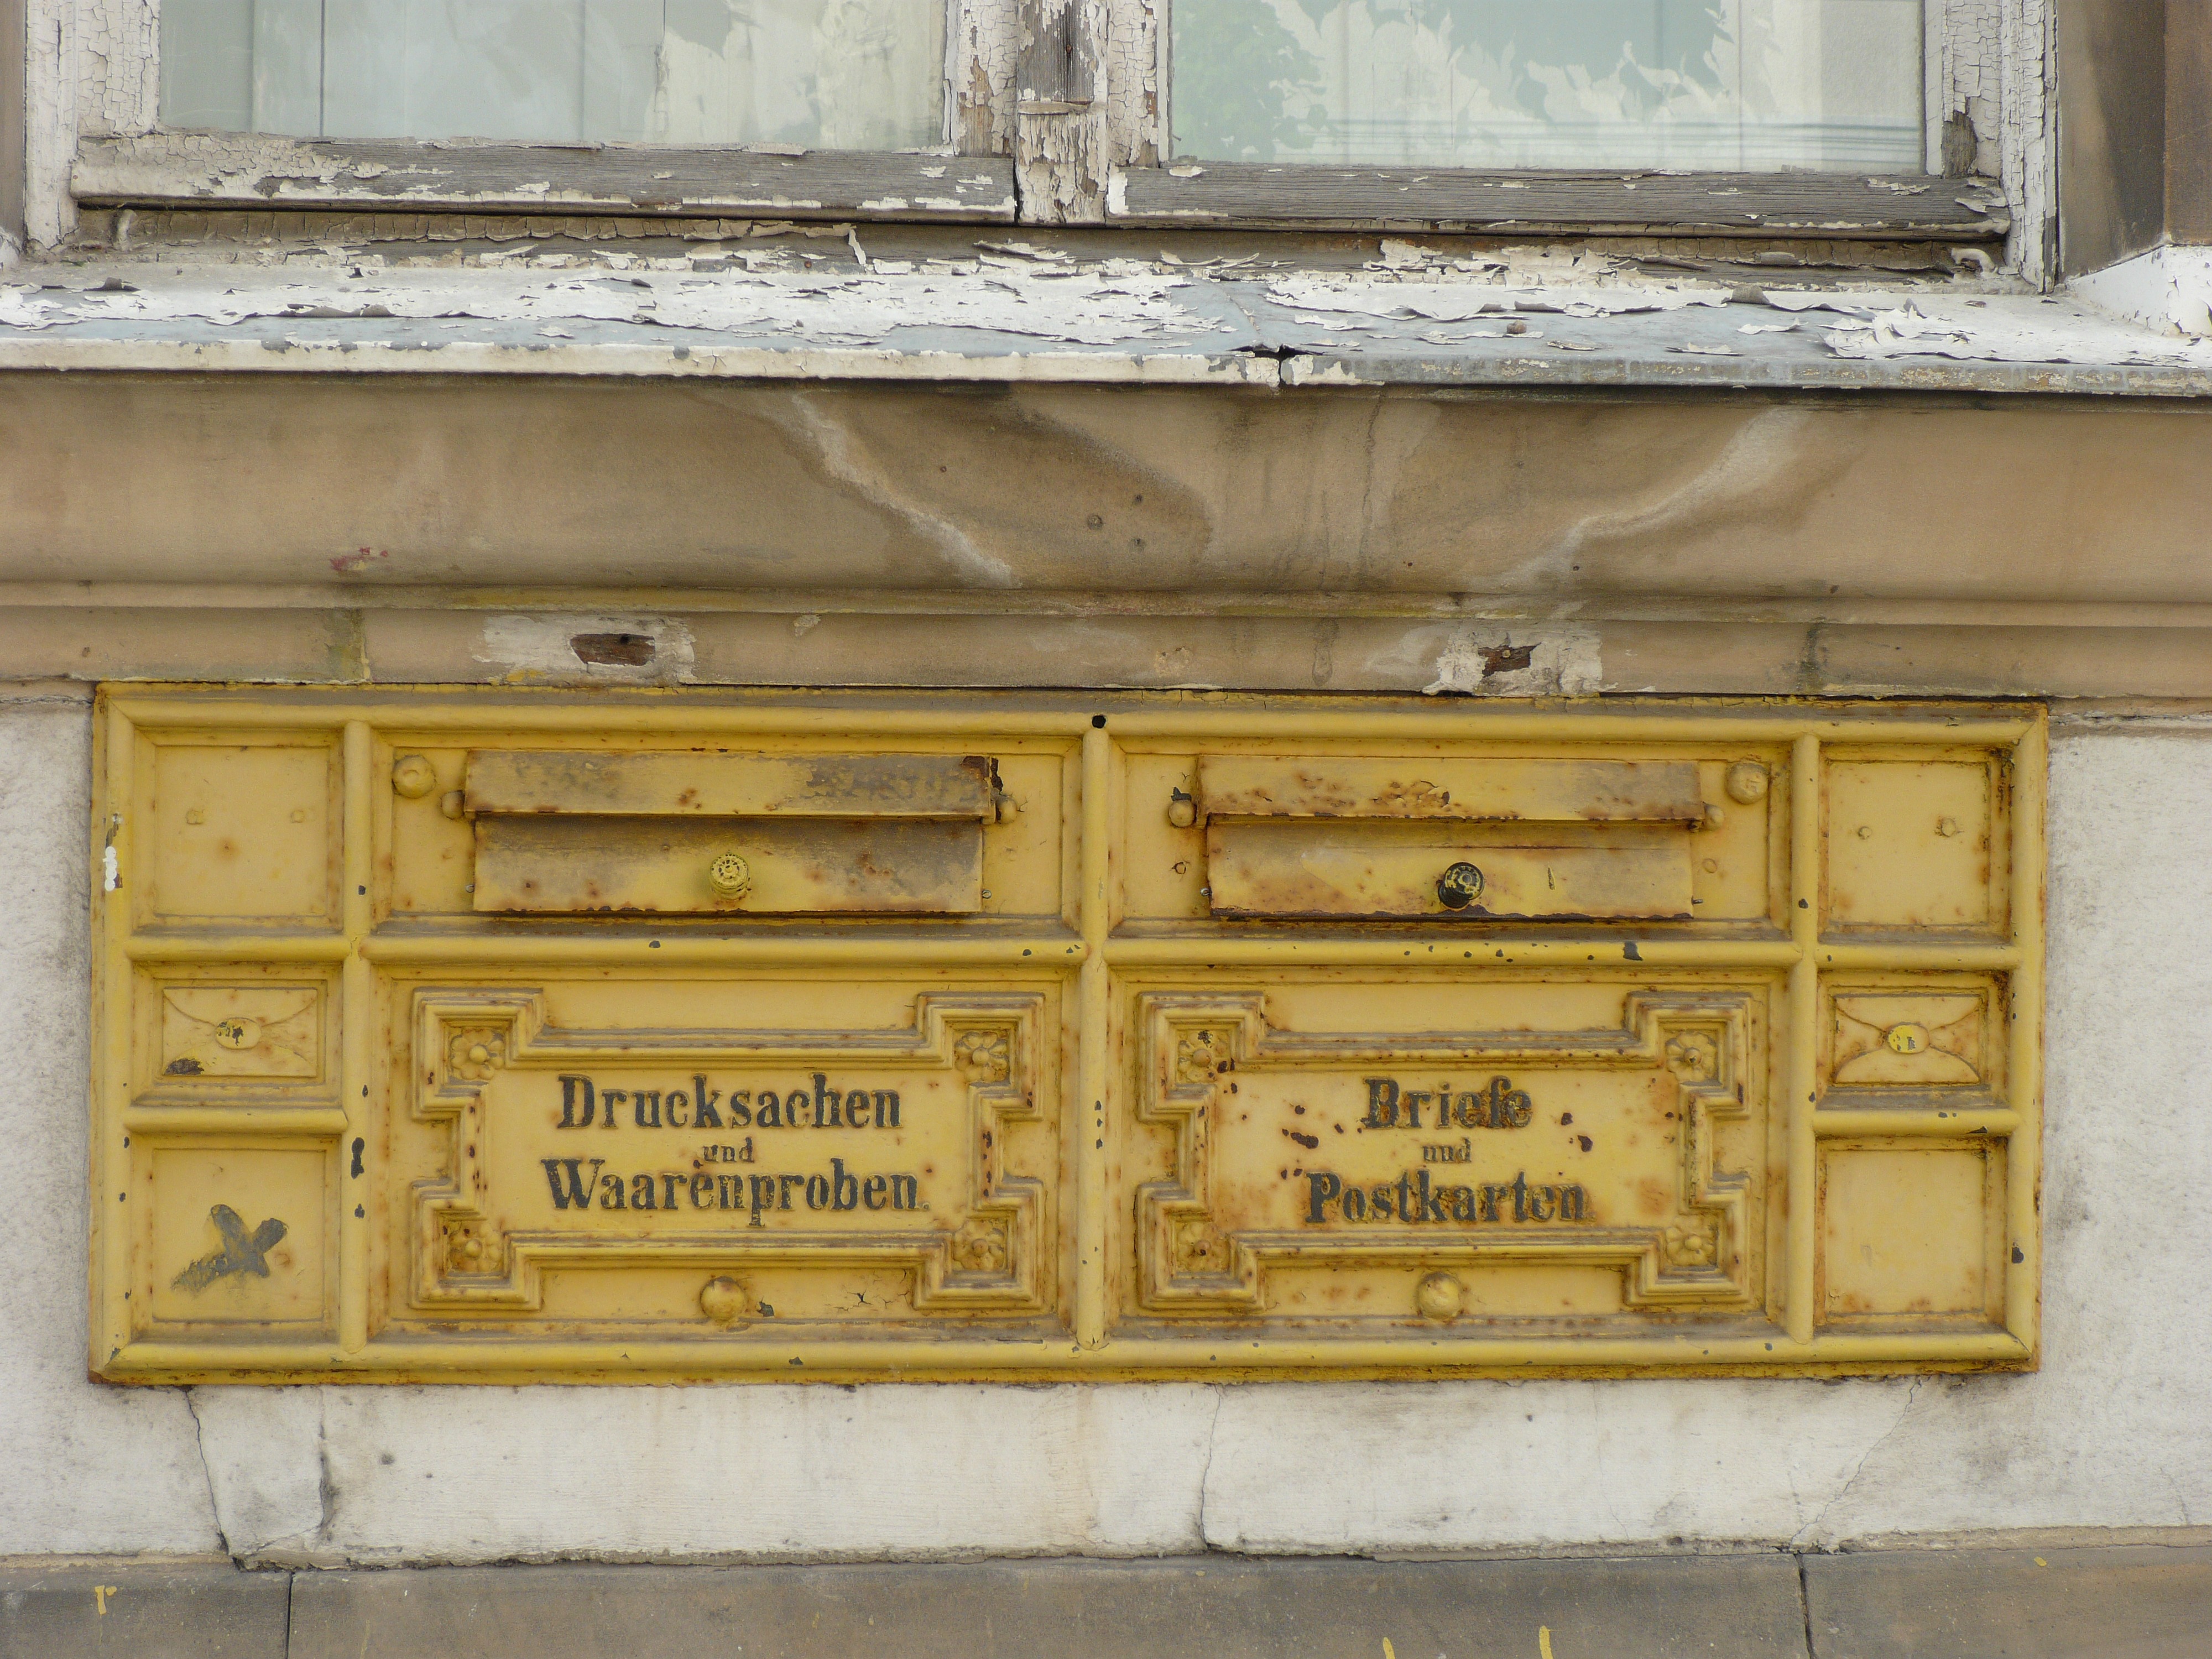
post, wood, antique, window, old, wall, facade, furniture, yellow, door, mailbox, weathered, interior design, stainless, ancient history